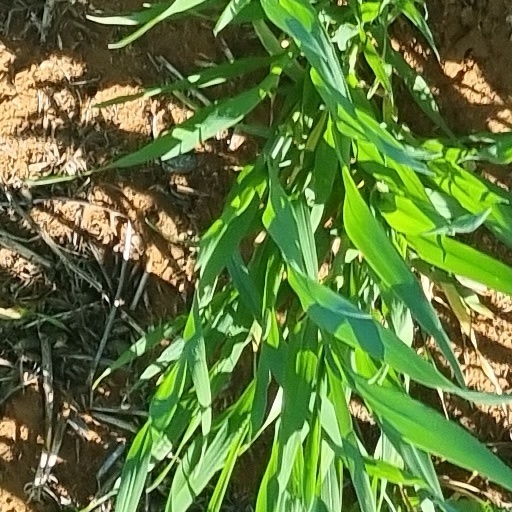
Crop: wheat